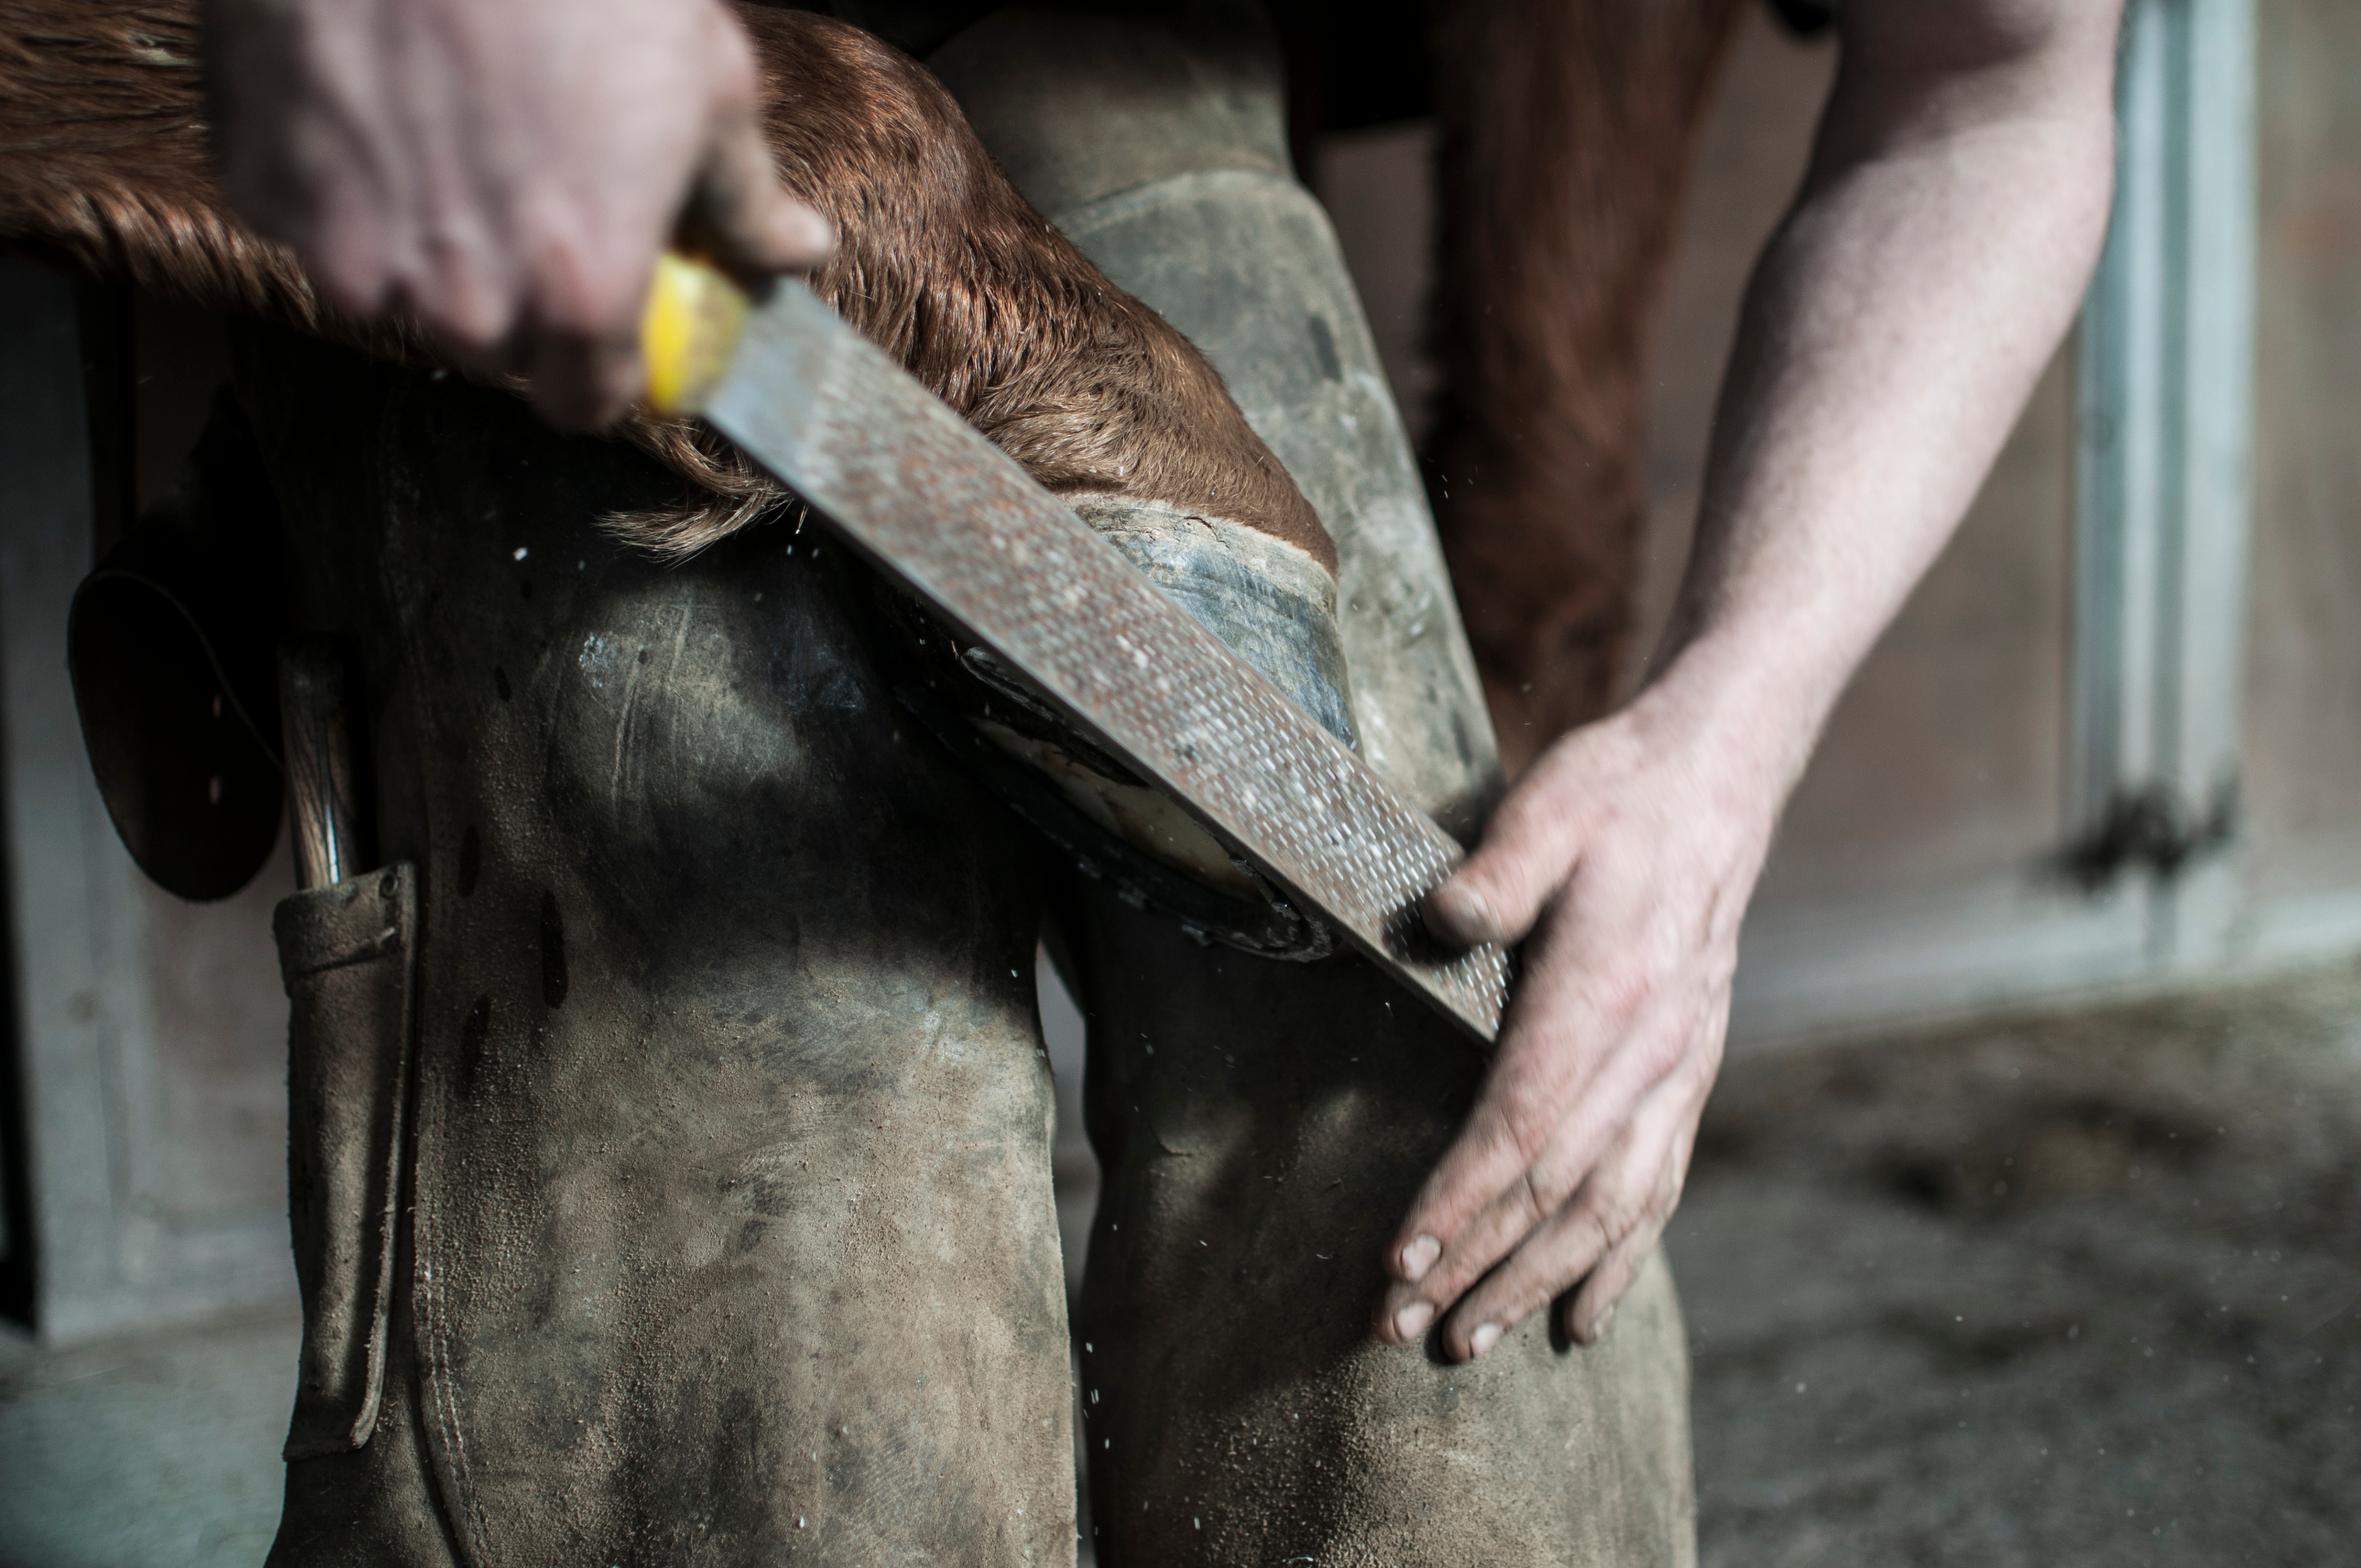
hand, man, person, leg, horse, hoof, farrier, horseshoe, sense